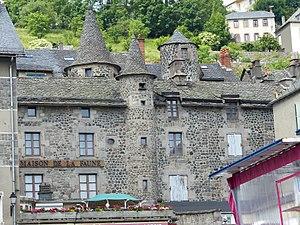
Maison